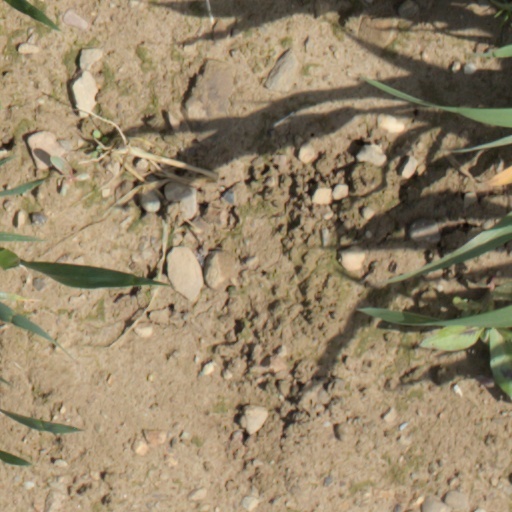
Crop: wheat